Dean Windass

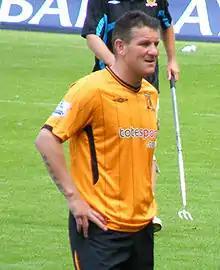
Windass playing for Hull City in 2009

Windass was not selected for Hull's first two games in the Premier League, but after he started and scored in Hull's 2–1 League Cup defeat to Swansea City, he was a second-half substitute in Hull's next league game, as they lost 5–0 to Wigan, for Windass' first Premier League game since leaving Middlesbrough. It was his only action during Hull's start to the season, which saw them take 14 points from their first seven games, leading to Windass being frustrated at his lack of first-team action. After he was left out of the squad to face Everton on 21 September 2008, he held talks with manager Phil Brown, following which he vowed to stay and fight for his place. Because he was out of the side, his former club Bradford City, now in League Two, and League One club Leeds United both made bids to sign Windass.